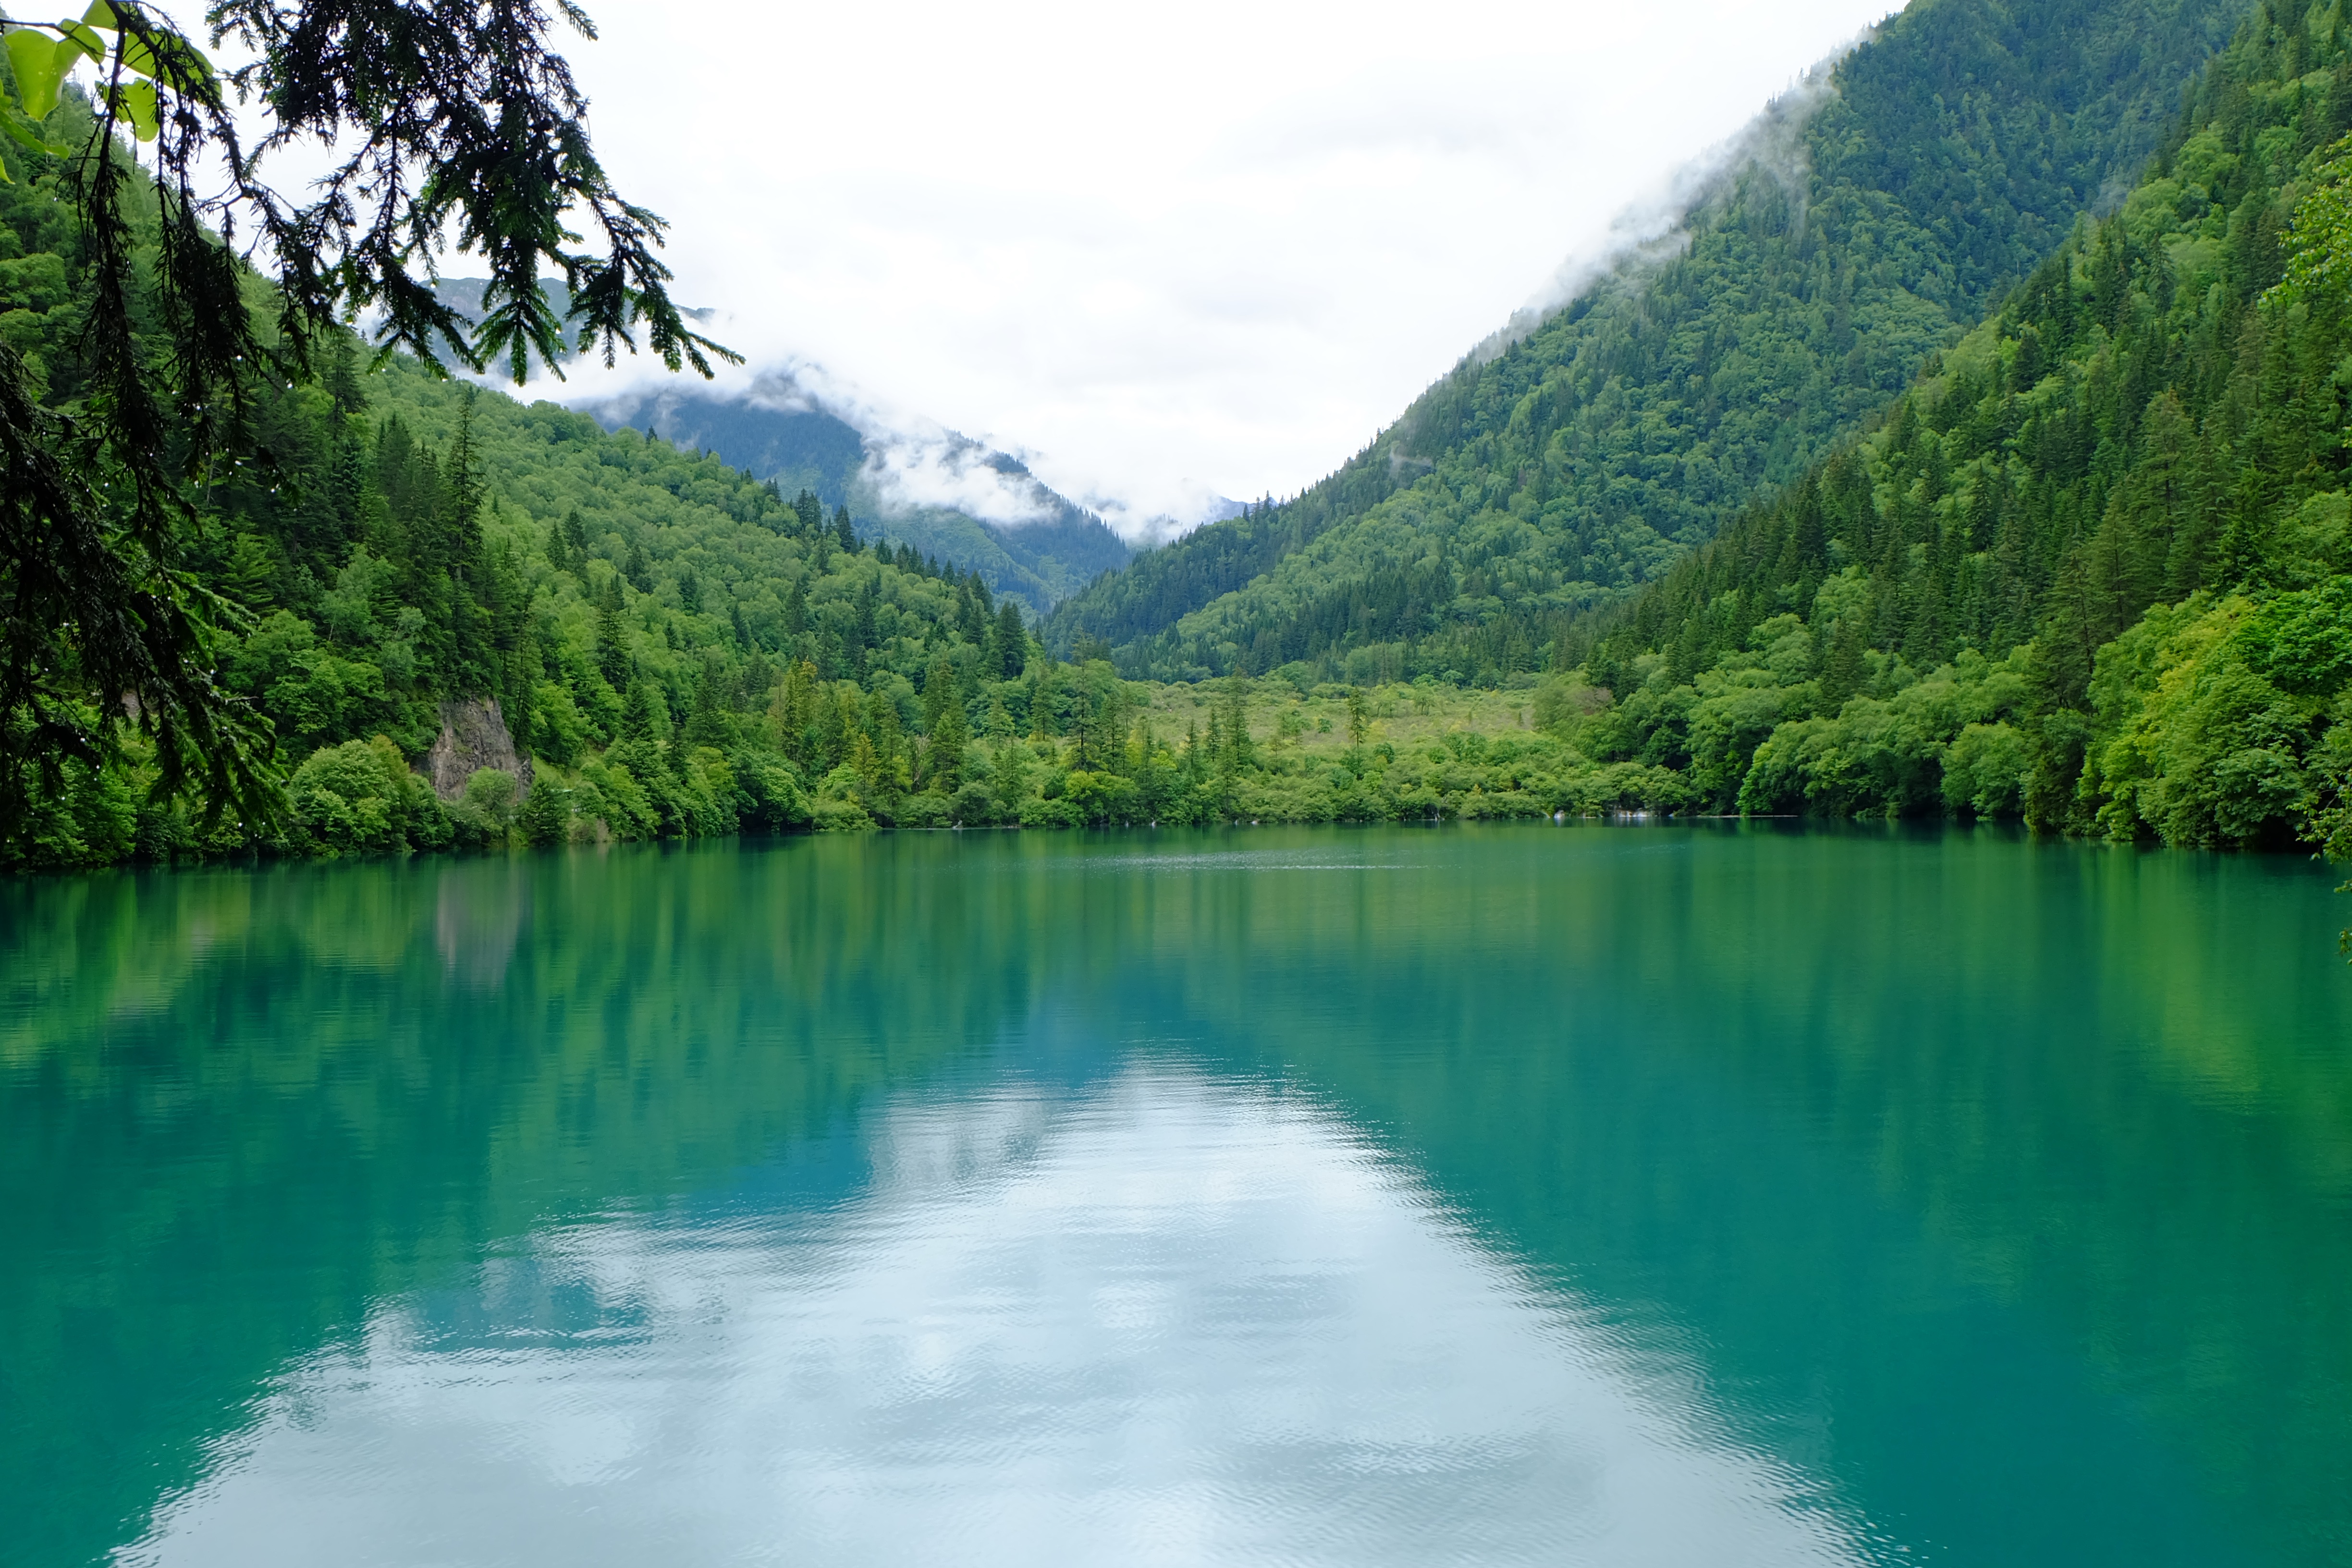
tree, water, nature, mountain, lake, river, valley, mountain range, reflection, fjord, reservoir, body of water, loch, tarn, mountainous landforms